Mike Hewitt (politician)

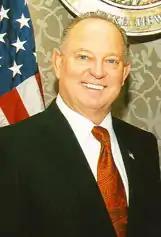

Michael Dean Hewitt (born January 23, 1946) is an American politician of the Republican Party. He was a member of the Washington State Senate. He represented District 16 from 2001 to 2017.